Eastern Hills (Bogotá)

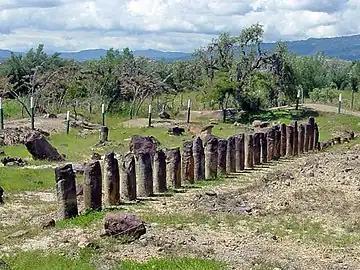
The solar observatory "El Infiernito" in Villa de Leyva consists of phallic menhirs erected by the Muisca. It is the oldest dated archaeoastronomical site of the Americas.

The Eastern Hills contain several biomes that differ mainly by elevation. The highest elevated areas are characterised by a páramo ecosystem; from north to south Páramo El Verjón ("Parque Ecológico Matarredonda"), Páramo de Cruz Verde and Páramo de Chipaque. Parque Entrenubes ("Park between the clouds") is just east of the Eastern Hills and is the northernmost part of the Sumapaz Páramo.